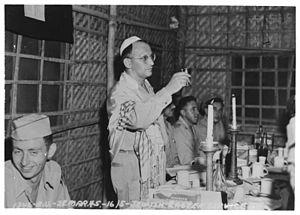
Le kiddouch est la cérémonie de sanctification d’un jour saint au moyen d’une bénédiction prononcée sur une coupe de vin casher.